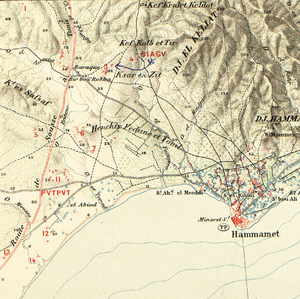
Extrait de lAtlas archéologique de la Tunisie au 1/50 000, feuille 39 [XXXVII] (1892). Zone de Pupput (n° 11-12 et 14), Siagu (n° 3) et Hammamet
Pupput, également orthographiée Putput, Pudput, Pulpud et Pulpite en latin, parfois localisée à Souk el-Obiod ou Souk el-Abiod, est une colonie romaine correspondant à un ensemble de sites archéologiques tunisiens situés sur la côte, dans le sud de l'agglomération d'Hammamet, entre les oueds Temad au nord et Moussa au sud.